D'Onta Foreman

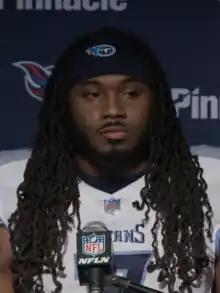
Foreman with the Tennessee Titans in 2021

On November 2, 2021, Foreman was signed to the Titans practice squad as a replacement for the injured Derrick Henry, and was promoted to the active roster four days later. During Week 12 against the New England Patriots, Foreman rushed 19 times for 109 yards in the 36–13 road loss. Both Foreman and fellow running back Dontrell Hilliard rushed for over 100 yards in that game, the first time the Titans had two 100-yard rushers in a single game since Chris Johnson and LenDale White in 2008. Two weeks later against the Jaguars, he scored his first rushing touchdown since 2017 while also rushing 13 times for 43 yards in the 20–0 shutout victory. During Week 15 against the Pittsburgh Steelers, Foreman rushed 22 times for 108 yards in the 19–13 road loss. Two weeks later against the Miami Dolphins, he rushed 26 times for 132 yards and a touchdown in the 34–3 victory. Following Henry's injury in Week 8, Foreman was credited for helping the Titans reach the playoffs and win the AFC South in his absence. In the 2021 season, Foreman had 133 carries for 566 rushing yards and three rushing touchdowns to go along with nine receptions for 123 receiving yards in nine games.